Noor Mohammad Kalhoro

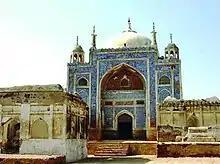
Shrine of Mian Noor Muhammad Khan Kalhoro

Mian Noor Muhammad Khan Kalhoro (6 August 1698 – 19 June 1755) ruled Sindh as the Subahdar of the Mughal Emperor from 1719 till 1737. He then consolidated his power over the entire Sindh, subjugating Bakhar Sarkar (Northern Sindh), Sehwan Sarkar (Central Sindh), and Thatta Sarkar (Southern Sindh), and thus established a sovereign state, independent of Mughal suzerainty.